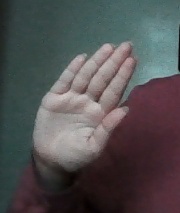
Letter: seen